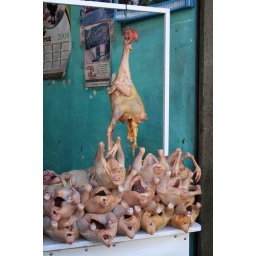
chicken in the market